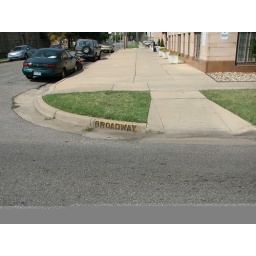
Curb sign with glass marble reflectors at Broadway &amp;amp; Elm in Wichita.